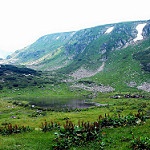
Scene: Outdoor